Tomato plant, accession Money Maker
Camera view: tilt-top (135 deg); turntable rotation: 120 degrees
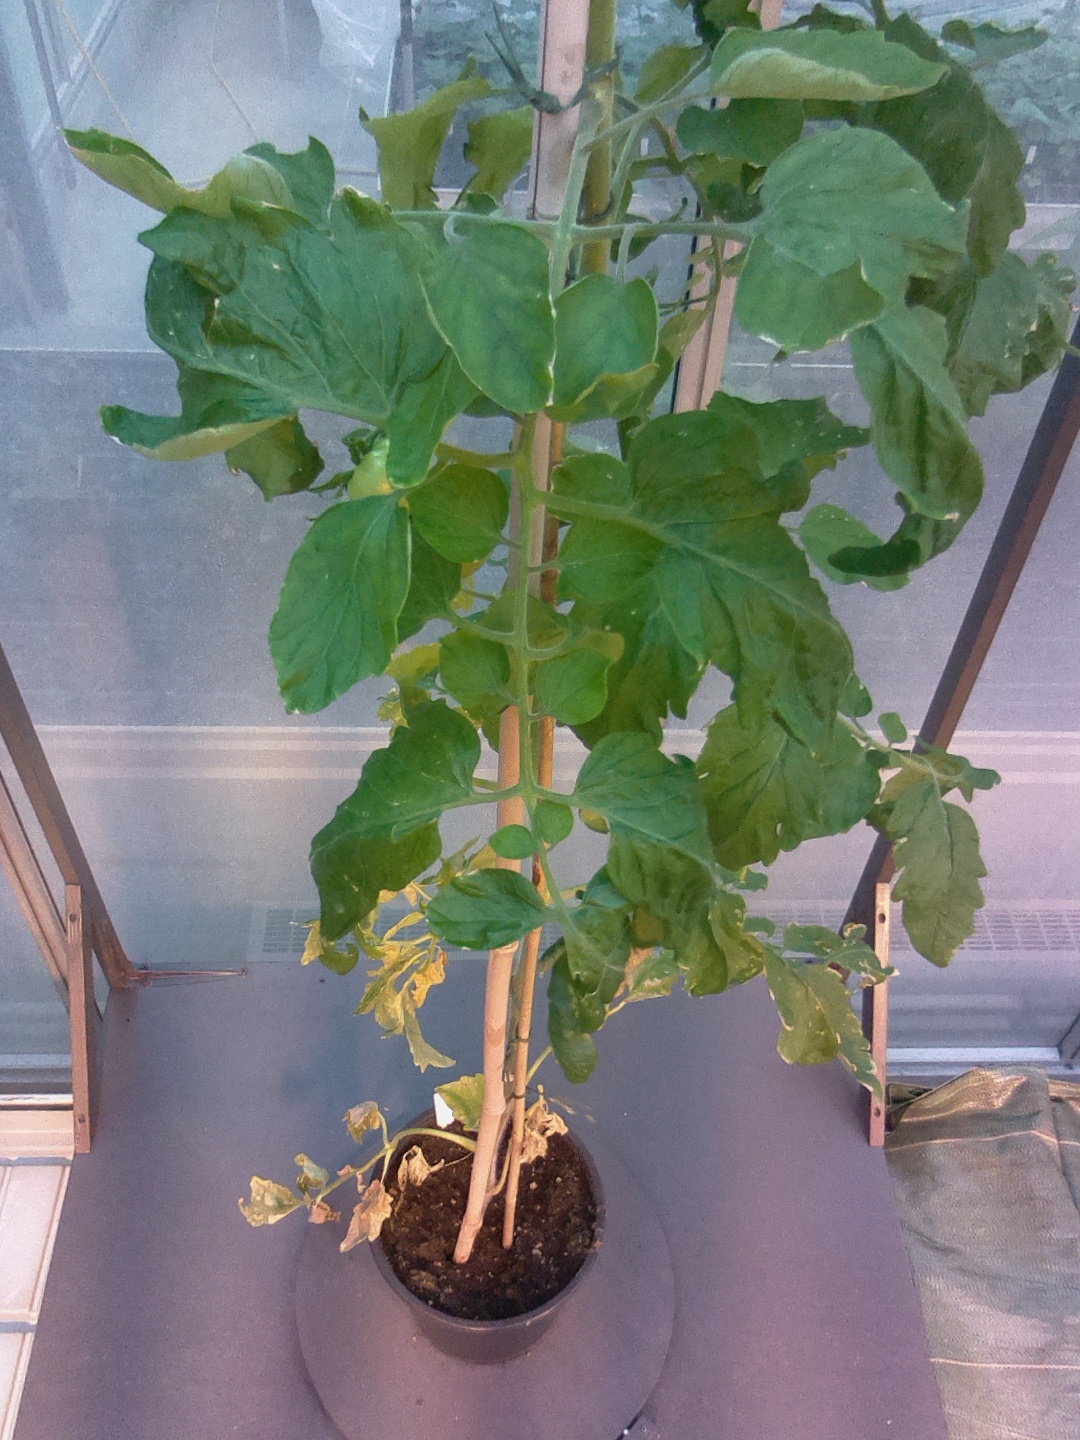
BBCH growth stage 76: 60%-70% of final fruit size